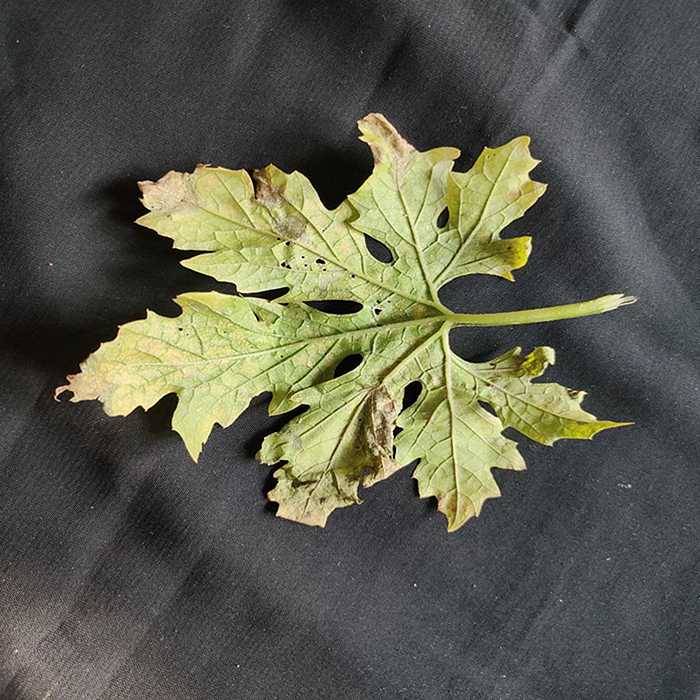
Plant: Bitter Gourd
Label: Mosaic virus